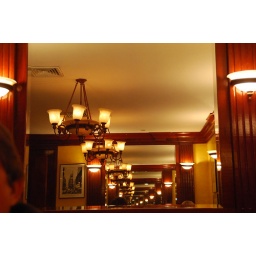
The little restaurant we are eating in has these two mirrors on opposite walls that just reflect endlessly.